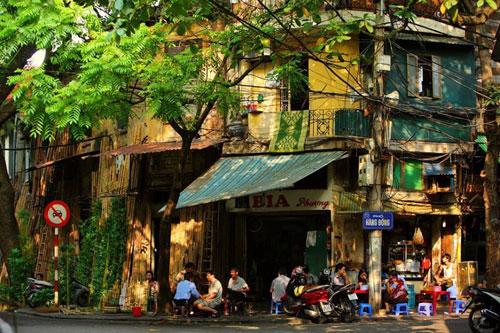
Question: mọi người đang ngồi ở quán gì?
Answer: mọi người đang ngồi ở quán bia